Sex with Me

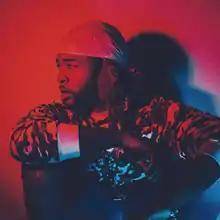
The song was co-written by PartyNextDoor.

In mid-2015, Rihanna held a writing camp at her home in Malibu, one of the writers invited was singer-songwriter Jahron Braithwaite, also known as PartyNextDoor. During his initial arrival, Braithwaite did not understand why he was asked to be there as numerous other writers had already made "hits" for Rihanna. Braithwaite went on to try and create more "streamlined songs" and moved away from his usual "looser, more experimental at-home productions". During the sessions, Braithwaite wrote two songs—the album's lead single "Work" and "Sex with Me".